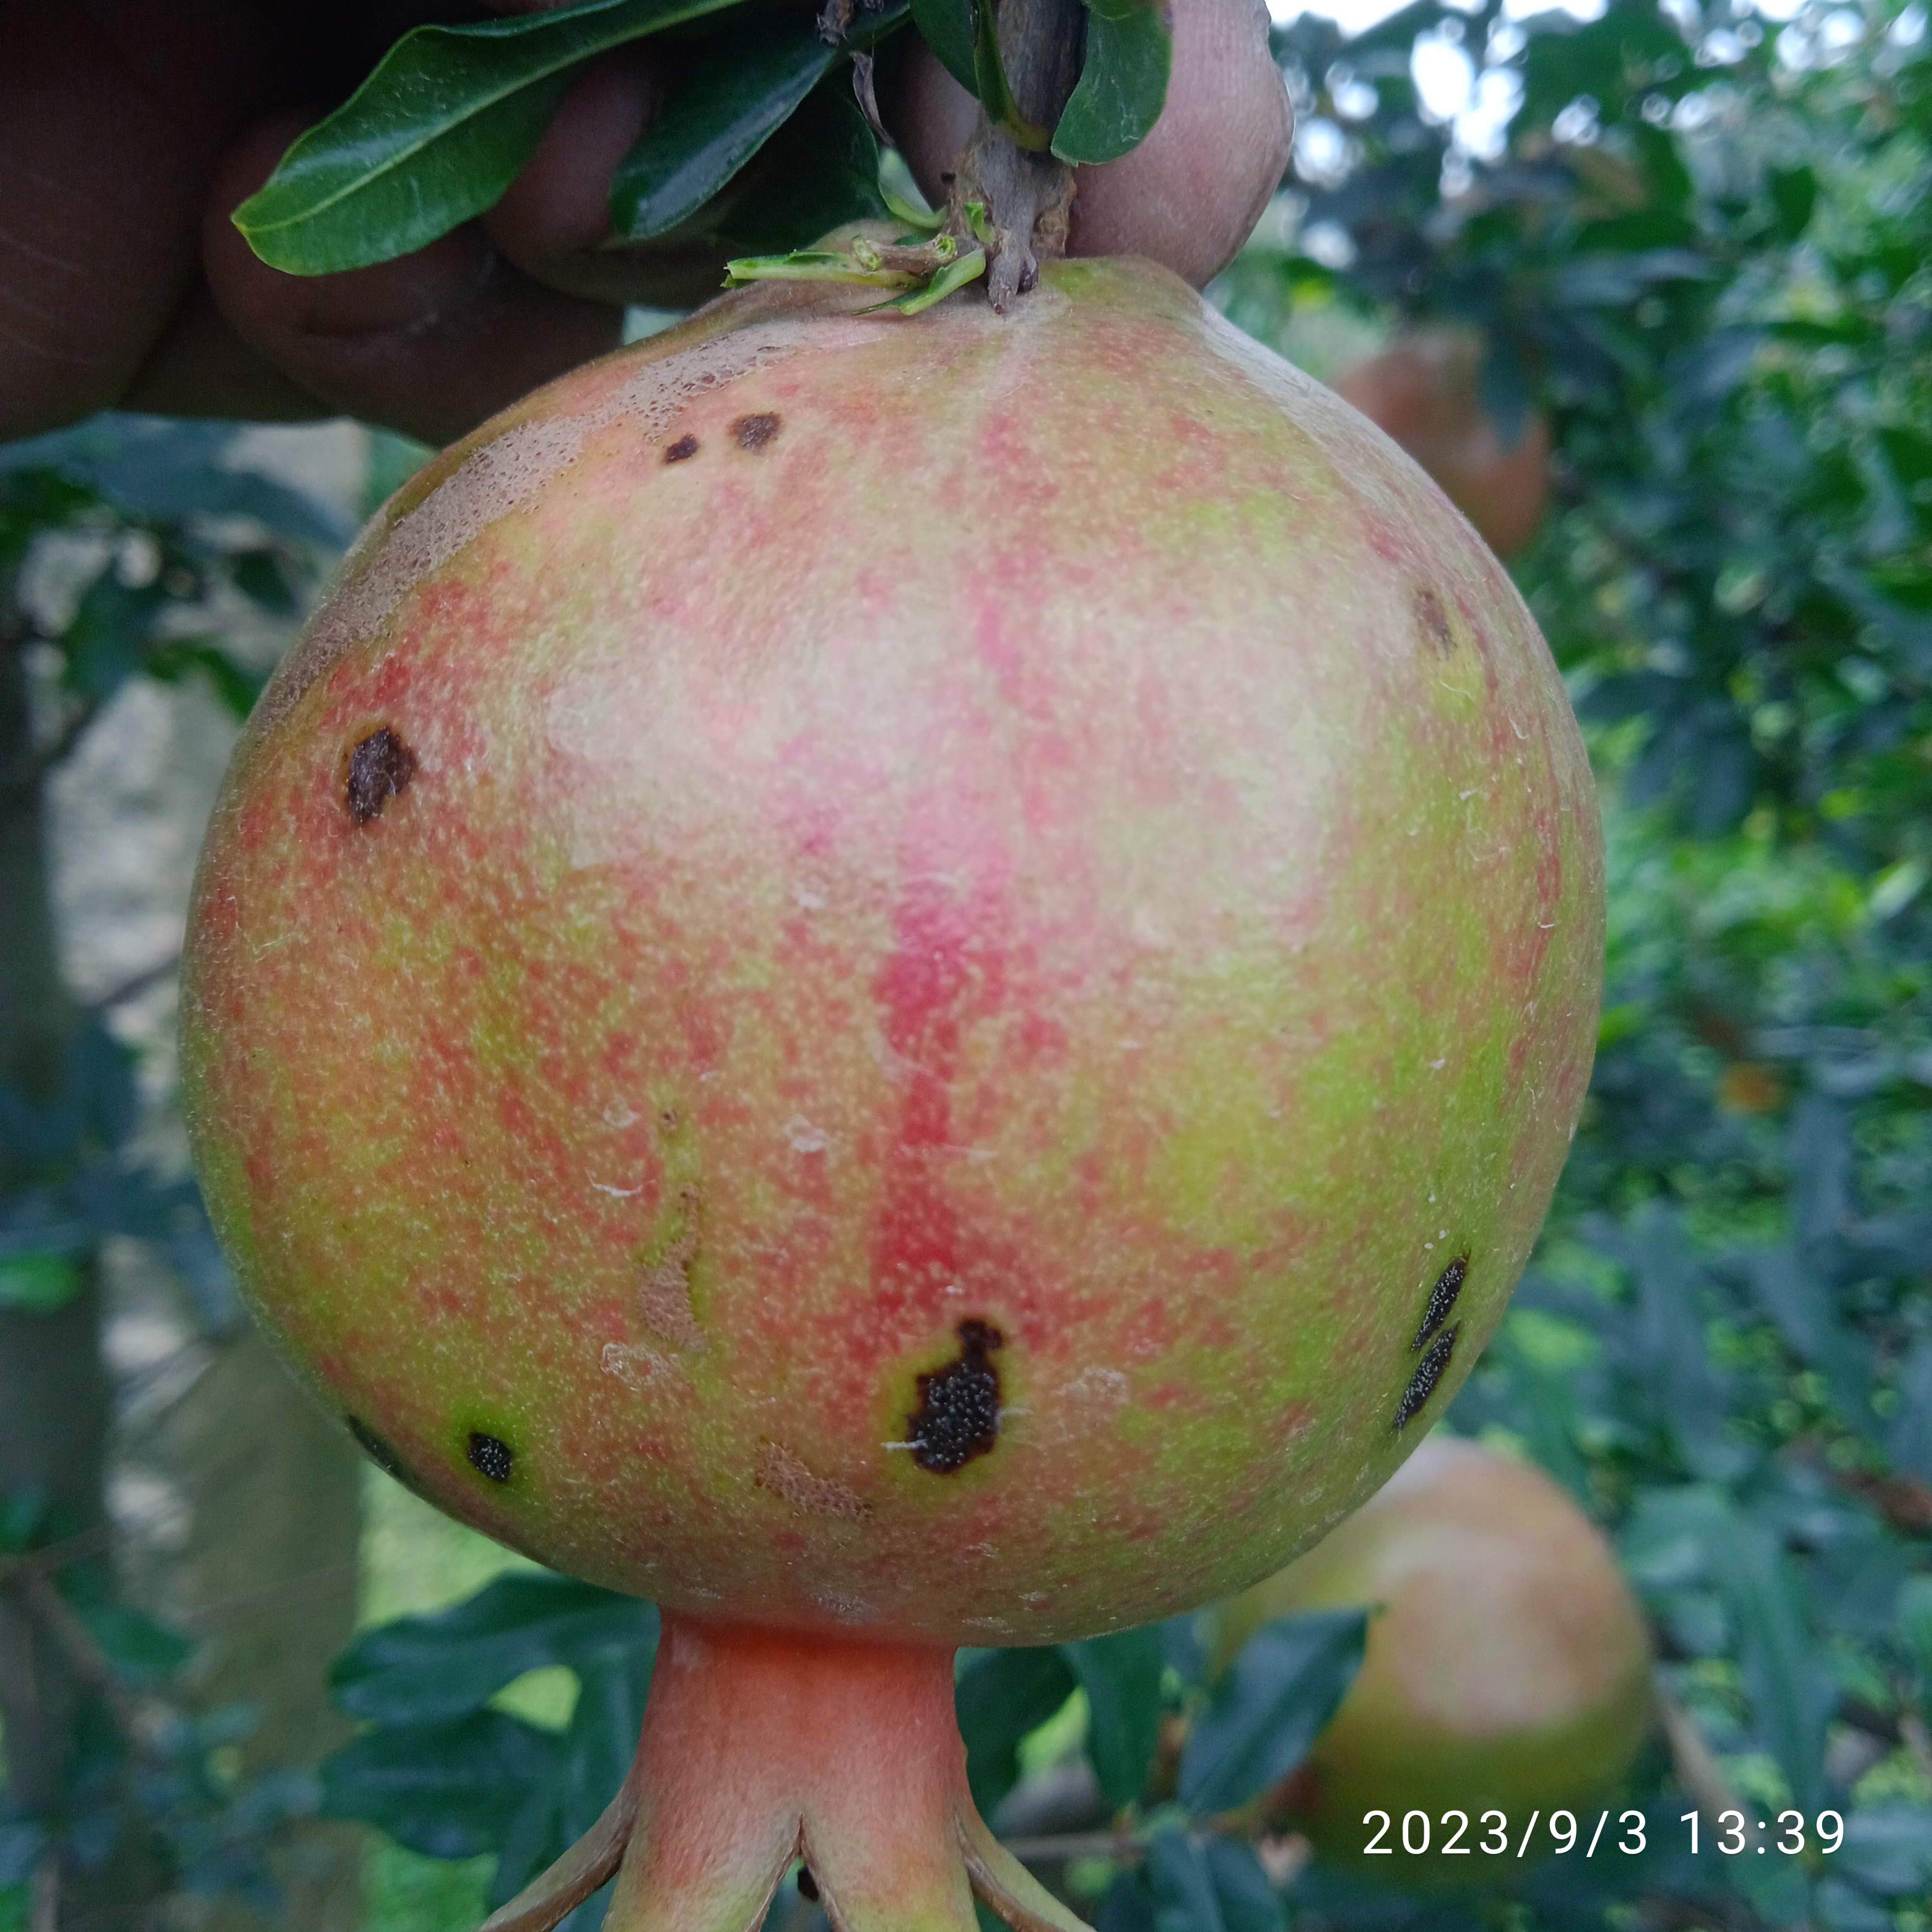
Label: Anthracnose